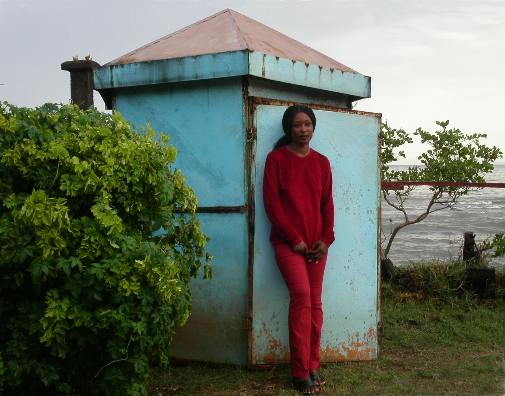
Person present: Yes